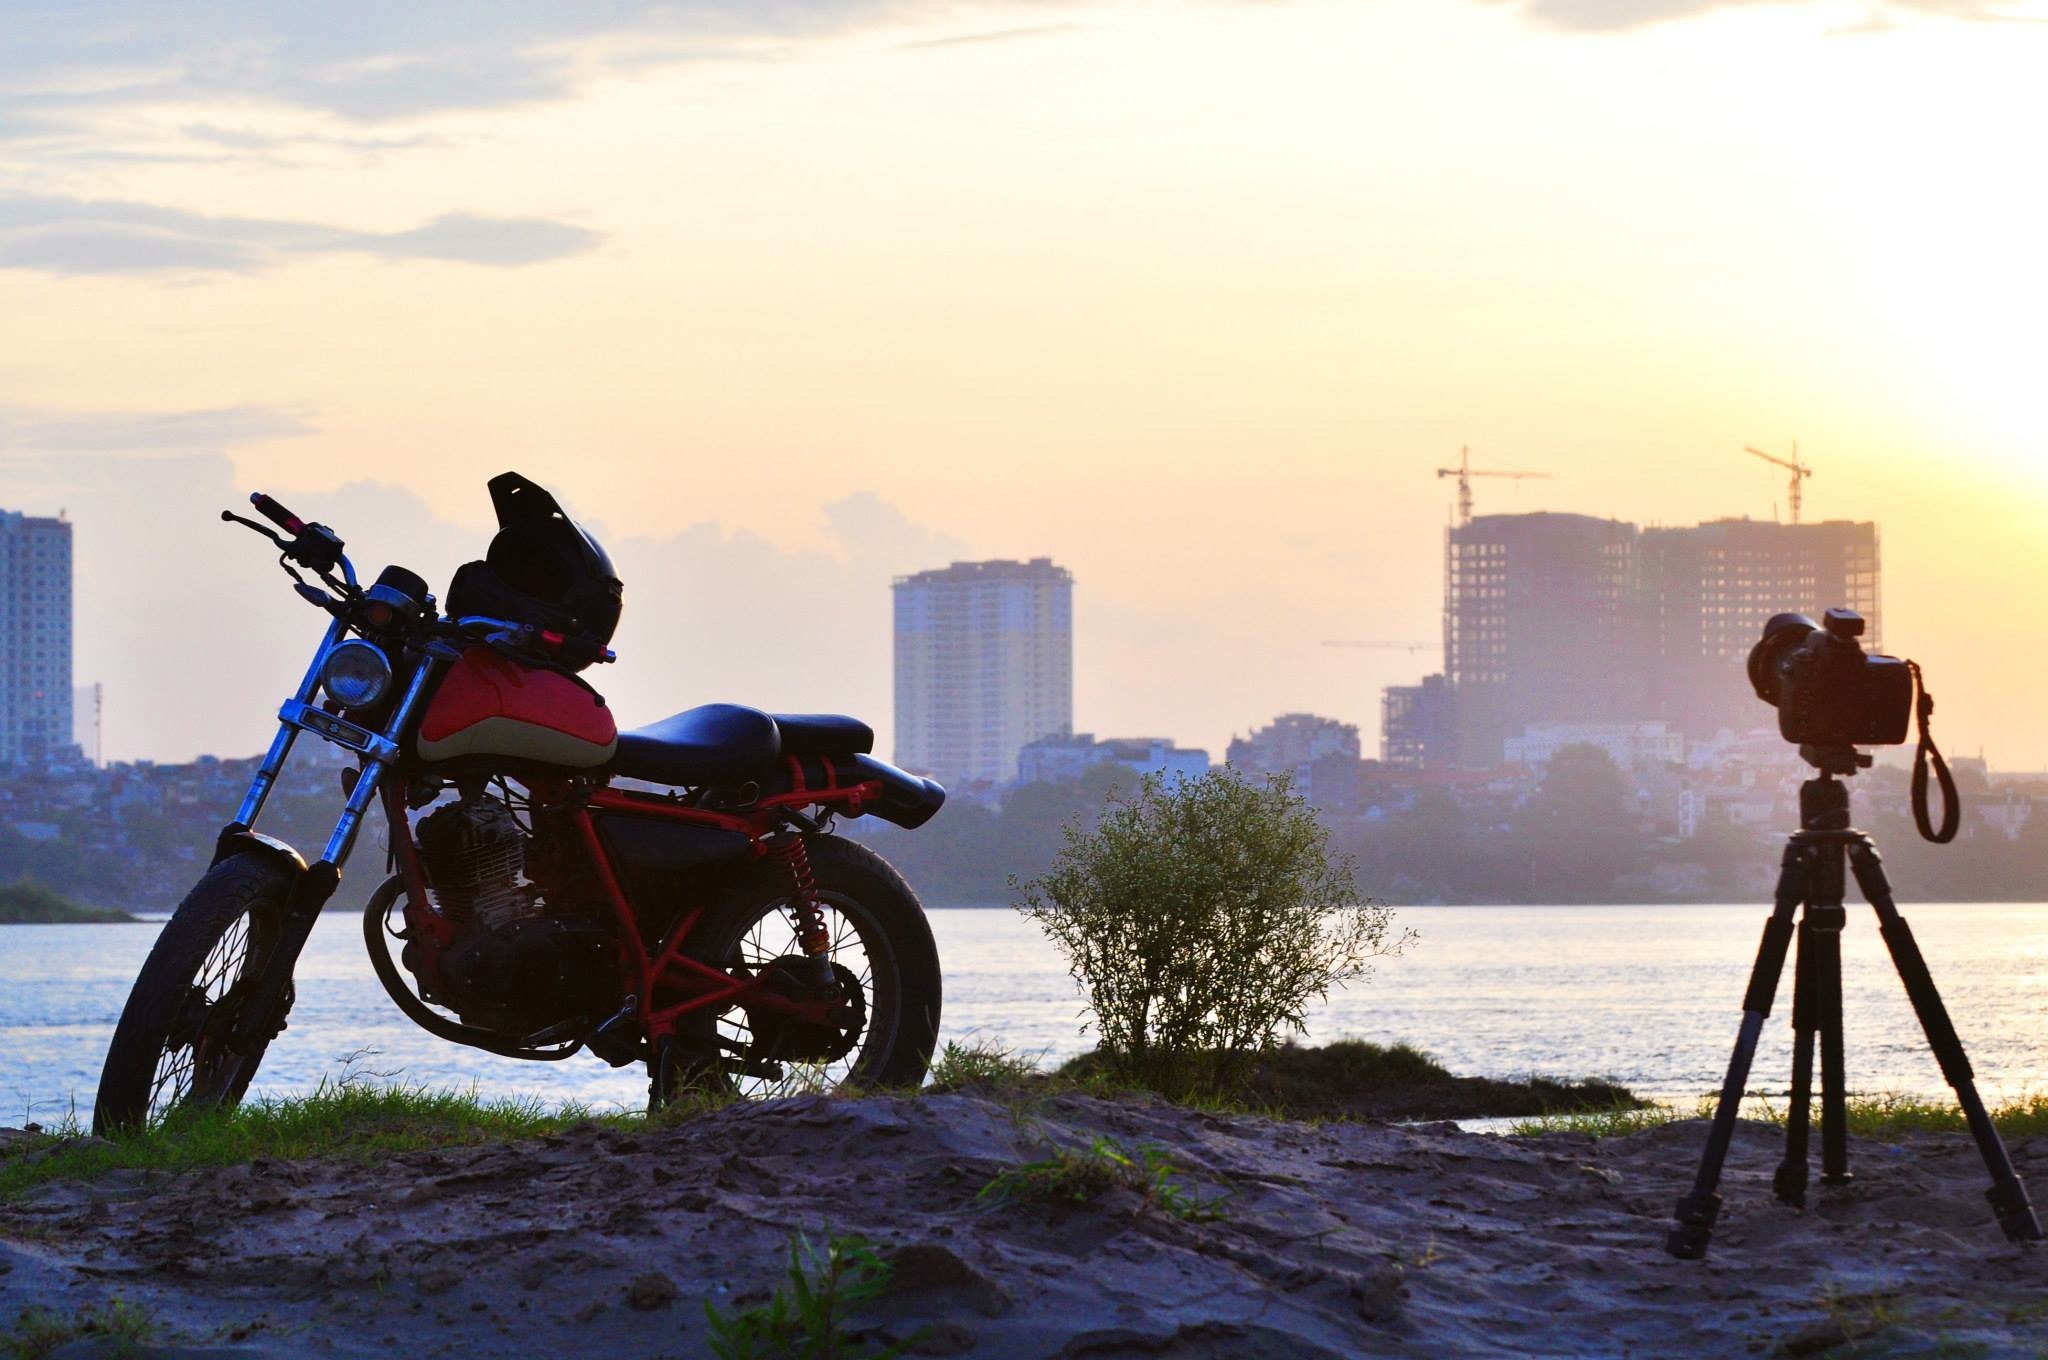
vehicle, motorcycle, extreme sport, motorcycling